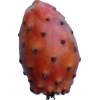
Label: cactus_fruit_red